Andrée's Arctic balloon expedition

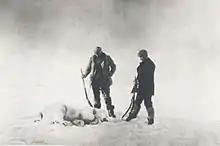
Frænkel (left) and Strindberg with the first polar bear shot by the explorers

Lundström and others note that all three messages fail to mention the accident at takeoff, or the increasingly desperate situation, which Andrée described fully in his main diary. The balloon was out of equilibrium, sailing much too high and thereby losing hydrogen faster than even Ekholm had feared, then repeatedly threatening to crash on the ice. It was weighed down by being rain-soaked ("dripping wet", writes Andrée in the diary), and the men were throwing all the sand and some of the payload overboard to keep it airborne.